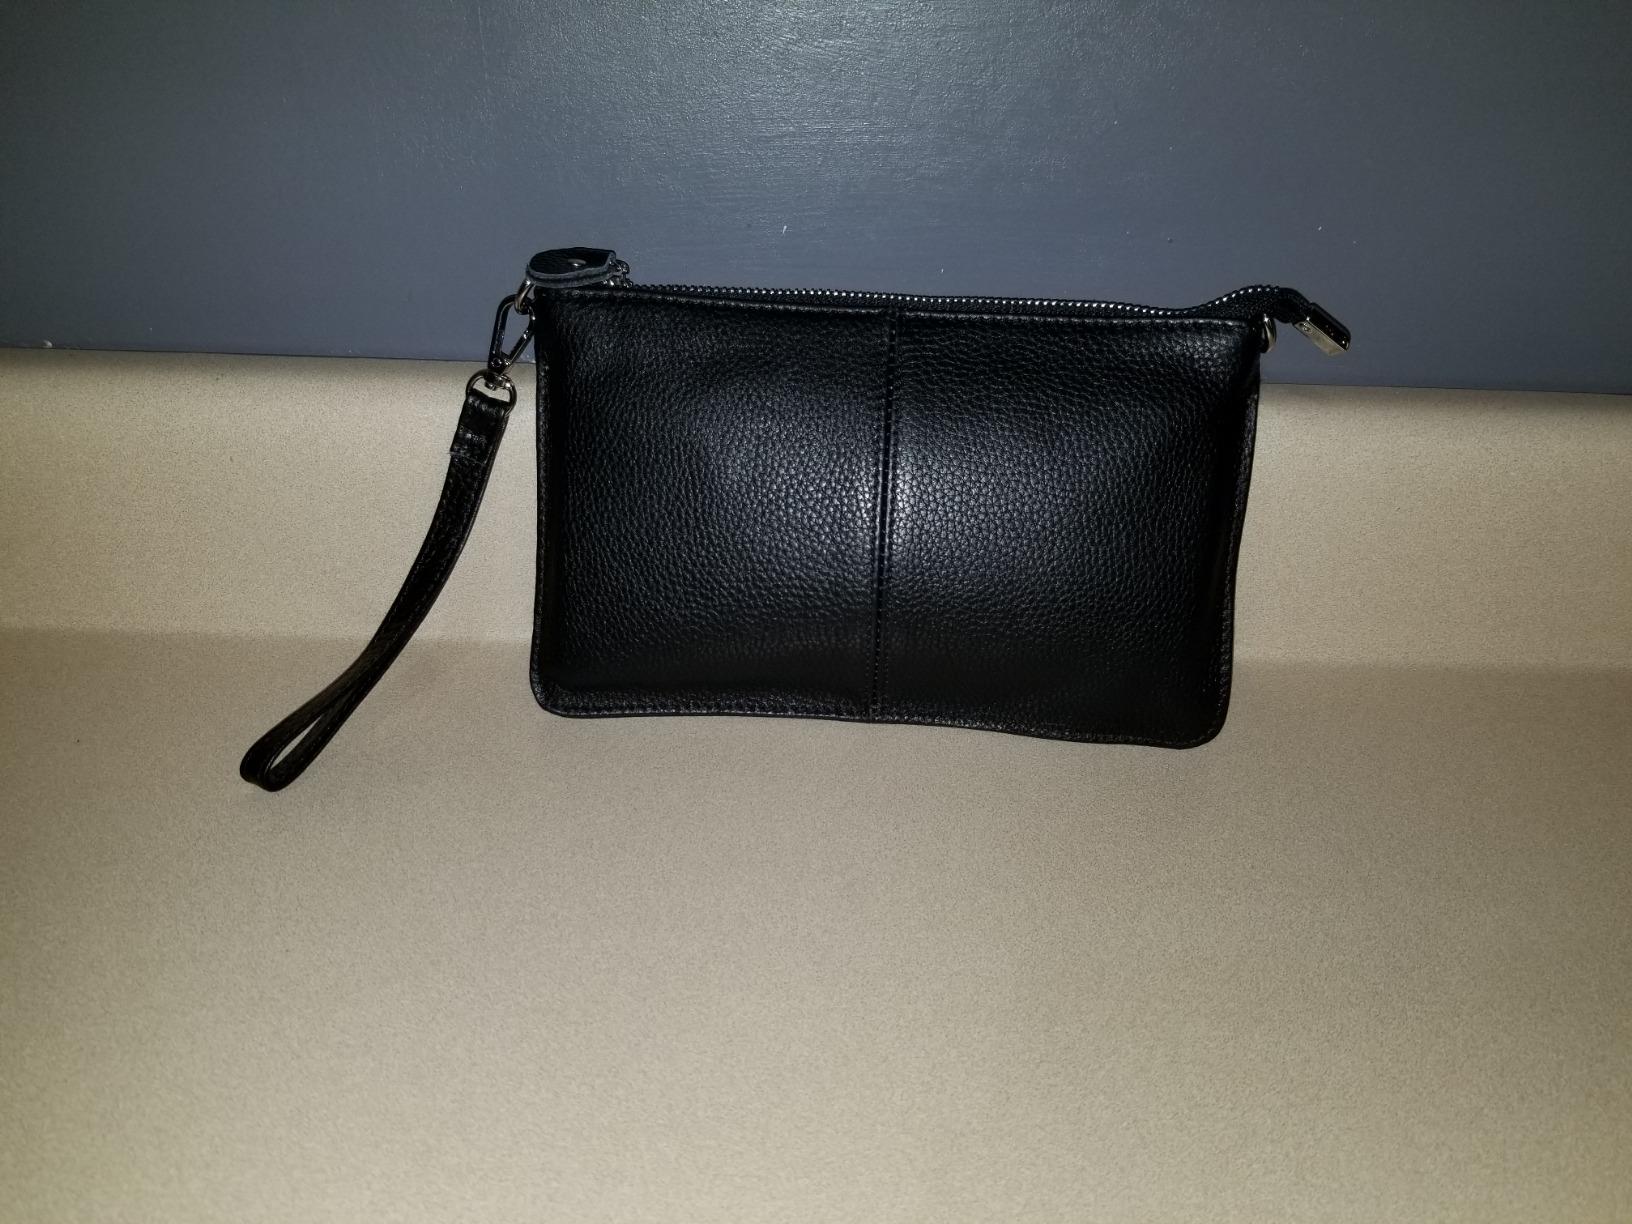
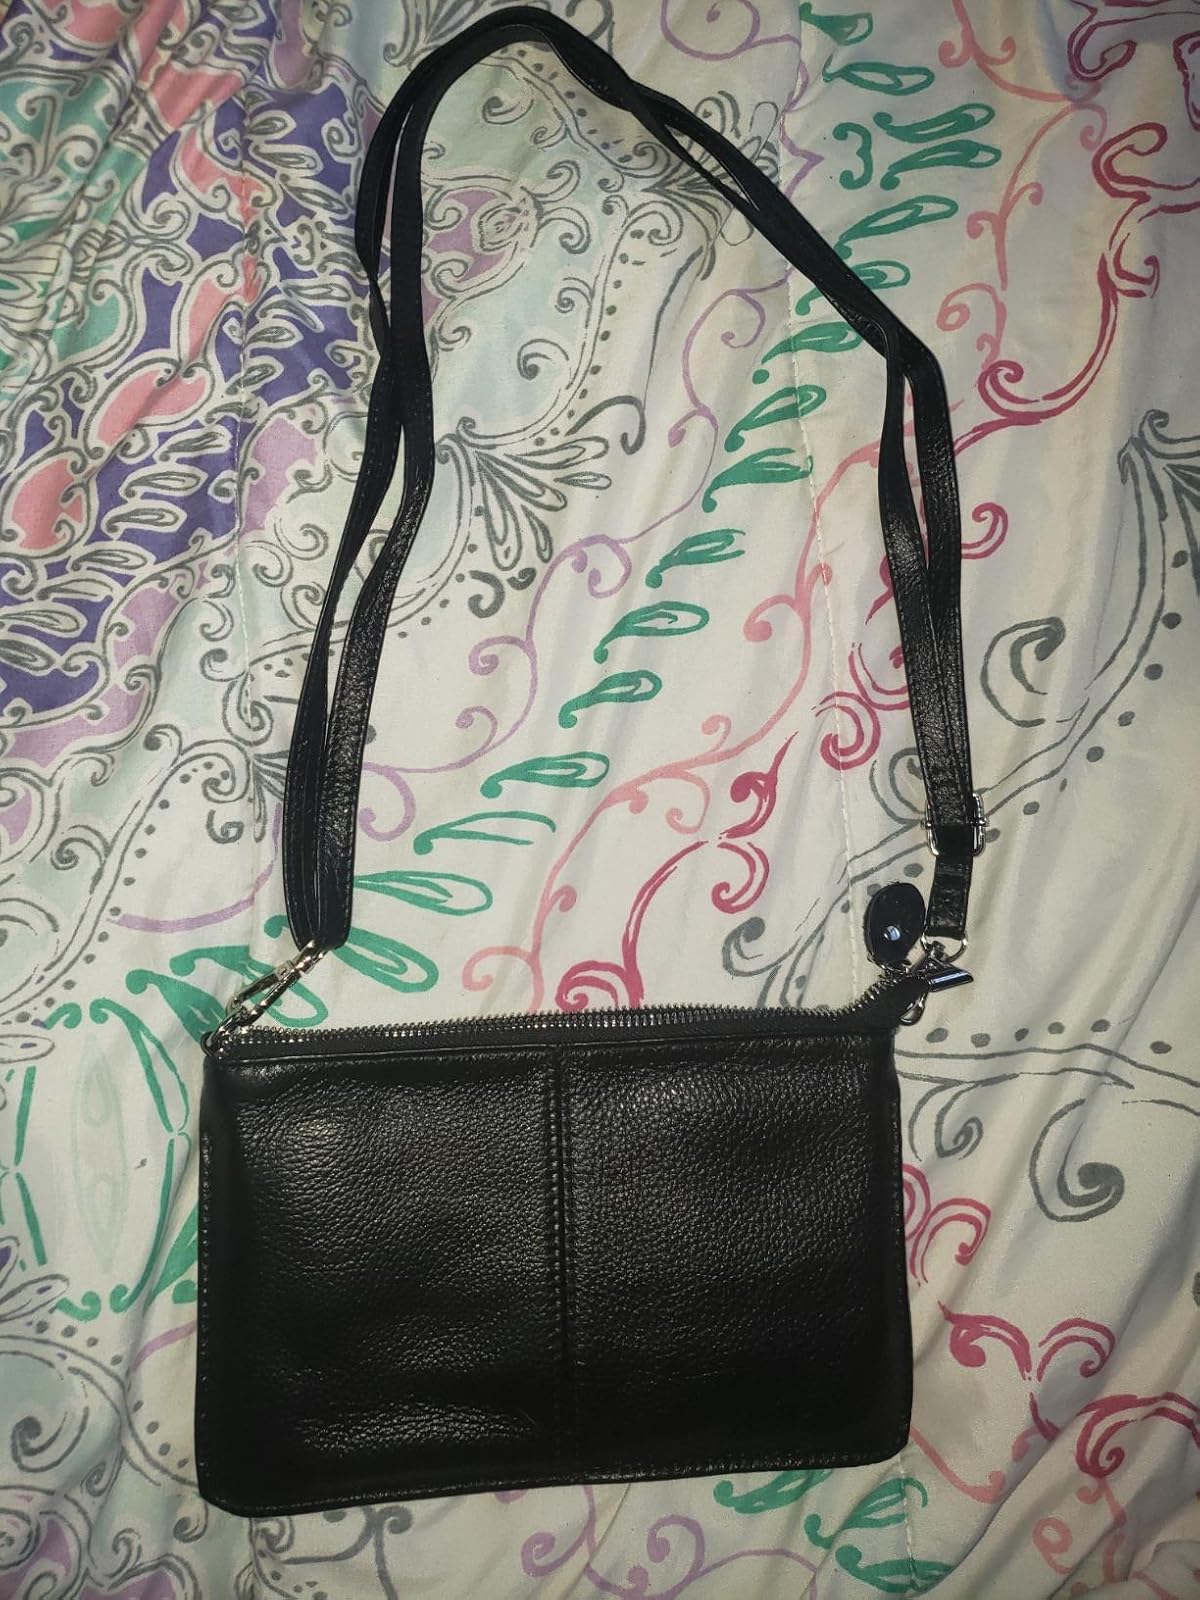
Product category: accessories_handbag
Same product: yes